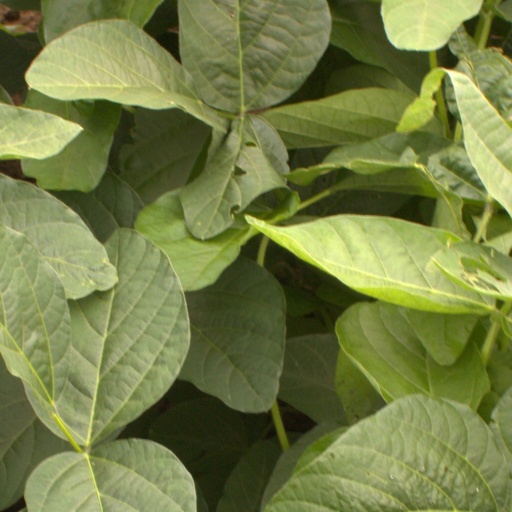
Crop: soybean